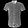
Label: Shirt